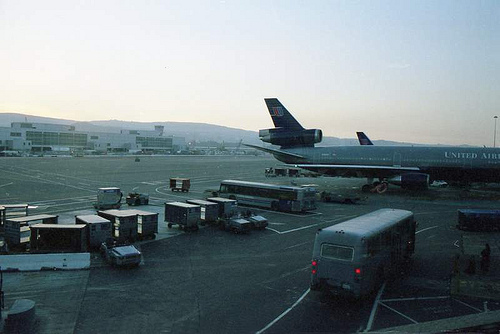
A bus with shining rear lights moving across a parking lot.

A bus is driving towards a plane on the tarmac

an airline runway with a plane and a bus